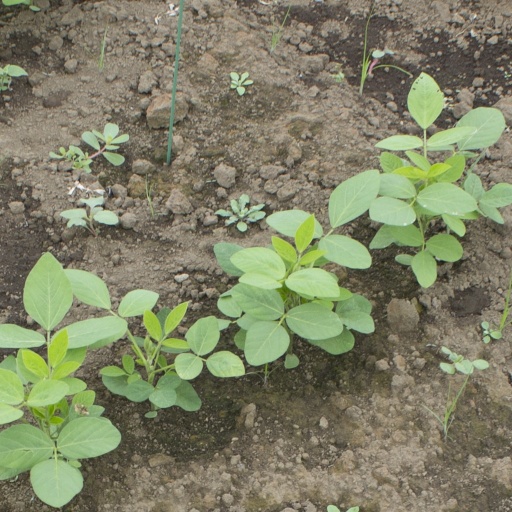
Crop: soybean